Uncommon Valour

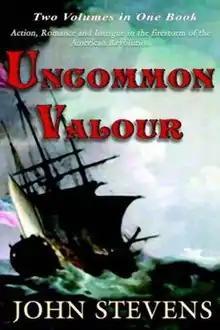

Uncommon Valour is an omnibus edition book containing two historical novels by John Stevens: "The Frigate Captain" and "Broad Pendant". It was published by Jada Press, a small vanity press in Florida, in June 2005. The two novels, written in the epistolary style, tell the story of John Sinclair and William Mason, two Royal Navy officers during the American Revolution and runs from February through September in 1779. An epilogue to the main stories — appearing only in the omnibus — looks back on the events from the vantage point of 1852.